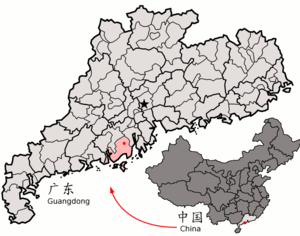
Taishan est une ville-district côtière de la province chinoise du Guangdong, placée sous la juridiction de la ville-préfecture de Jiangmen. On y parle le taishanais, dialecte du groupe de Siyi du cantonais. La capitale et ville principale est Taicheng.